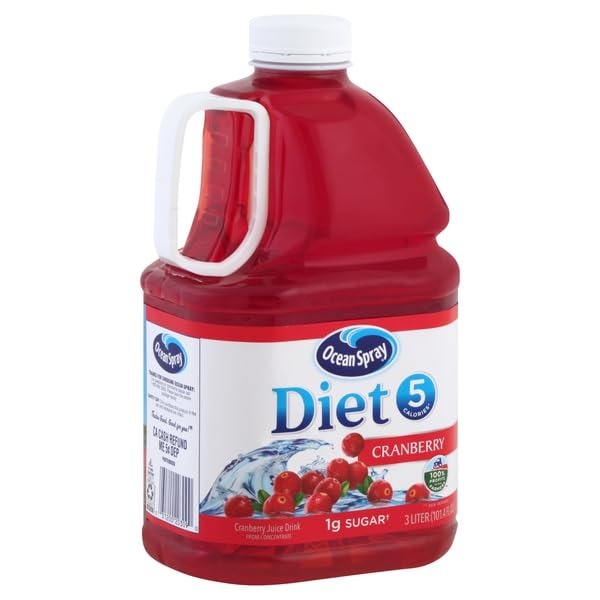
Item Name: Ocean Spray, Juice Drink Diet Cranberry, 101.4 Fl Oz
Product Description: Fruit Juices
Value: 101.4
Unit: Fl Oz

Price: 4.975